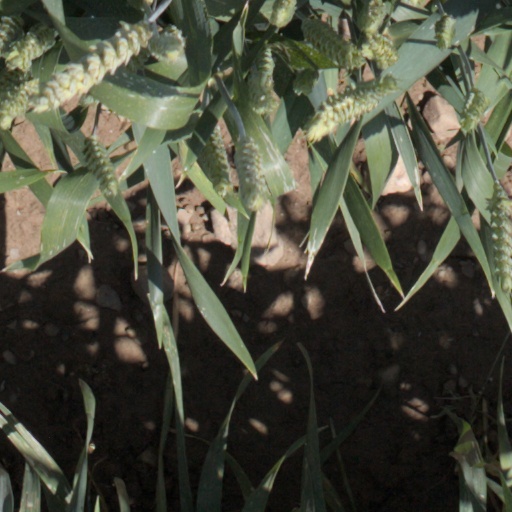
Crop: wheat